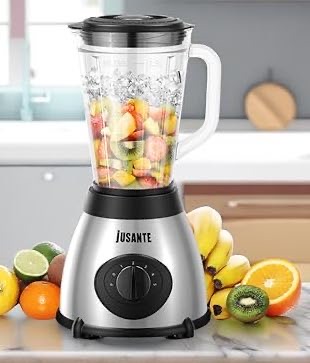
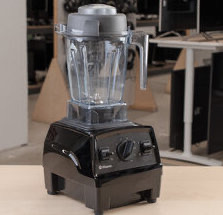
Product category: items_blender
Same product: no